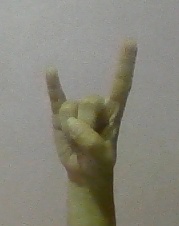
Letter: la